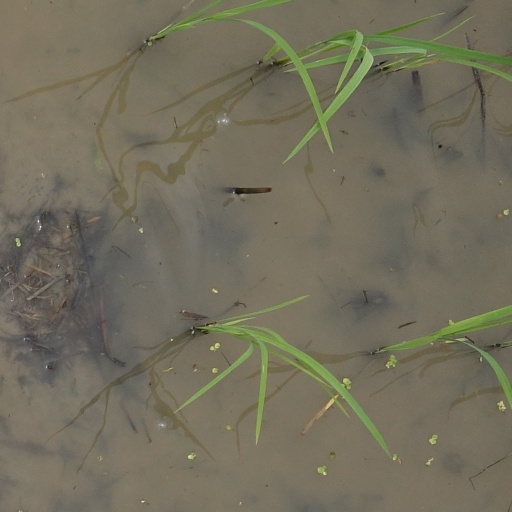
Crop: rice